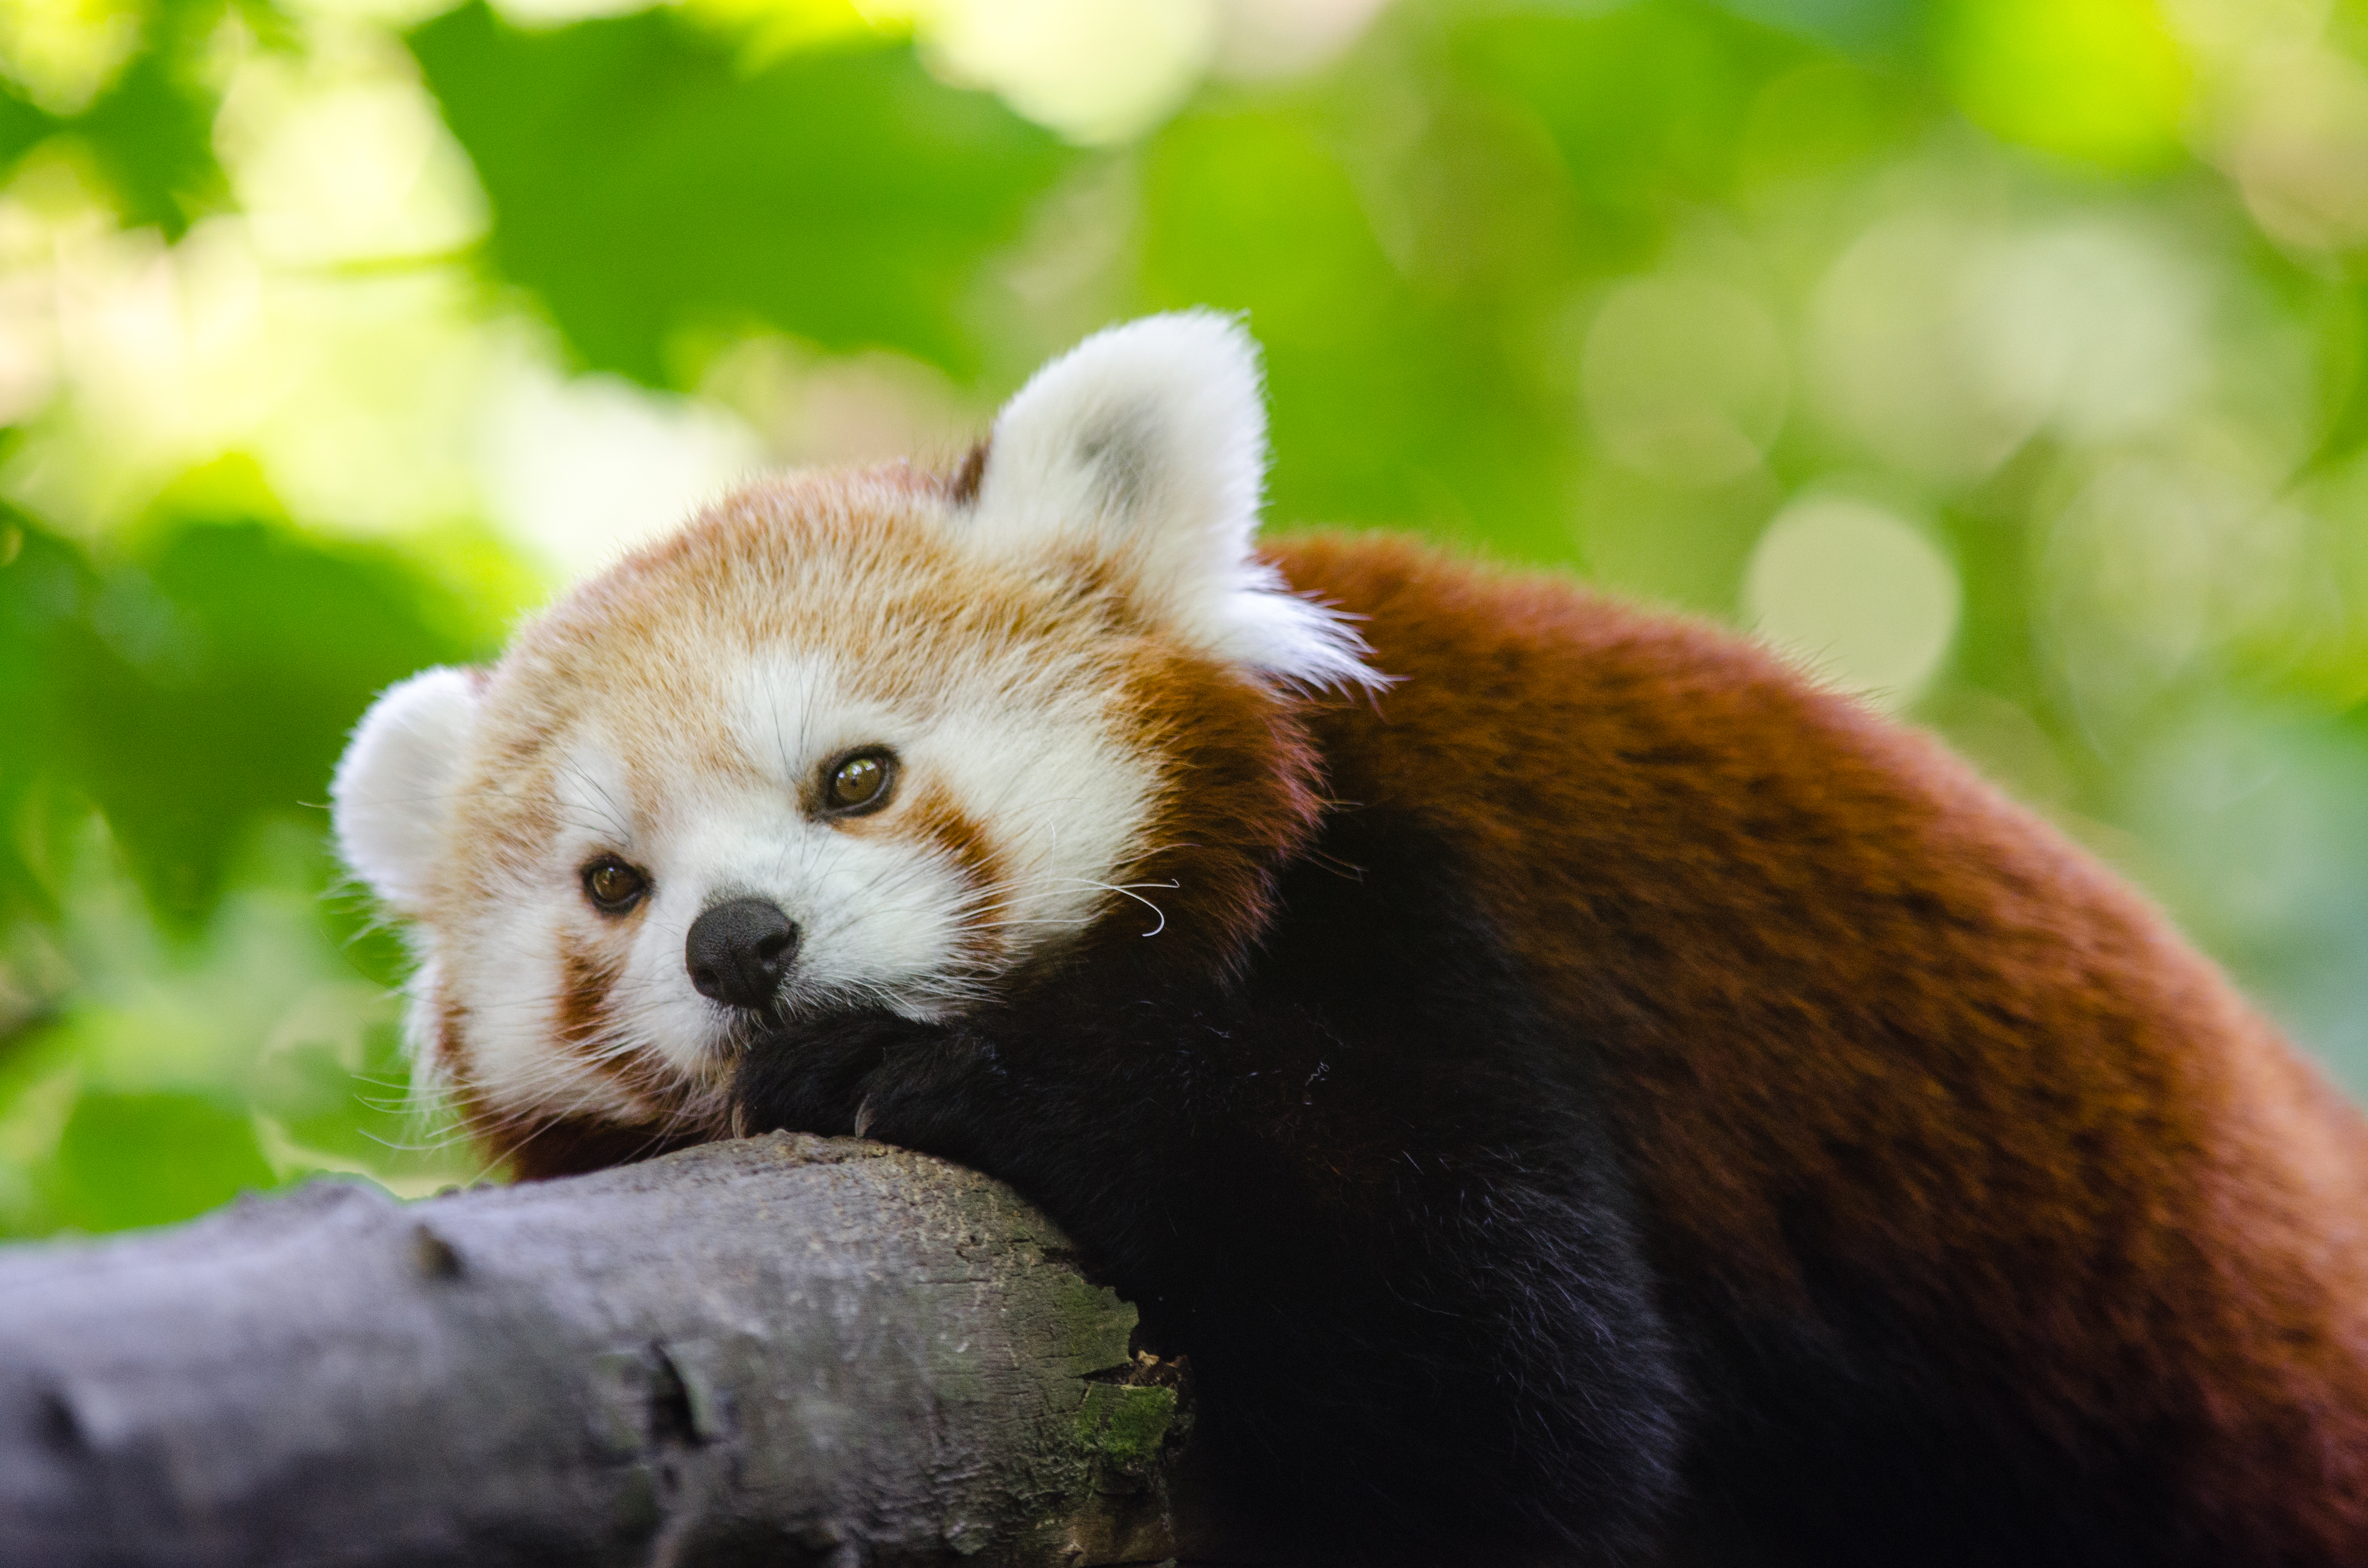
tree, bokeh, sweet, animal, cute, female, bear, wildlife, zoo, young, green, red, mammal, nikon, fauna, red panda, panda, whiskers, endangered, vertebrate, germany, deutschland, tier, ss, adorable, d7000, roter, kleiner, niedlich, sues, suess, species, bedrohte, tierart, tierpark, weiblich, jungtier, giant panda